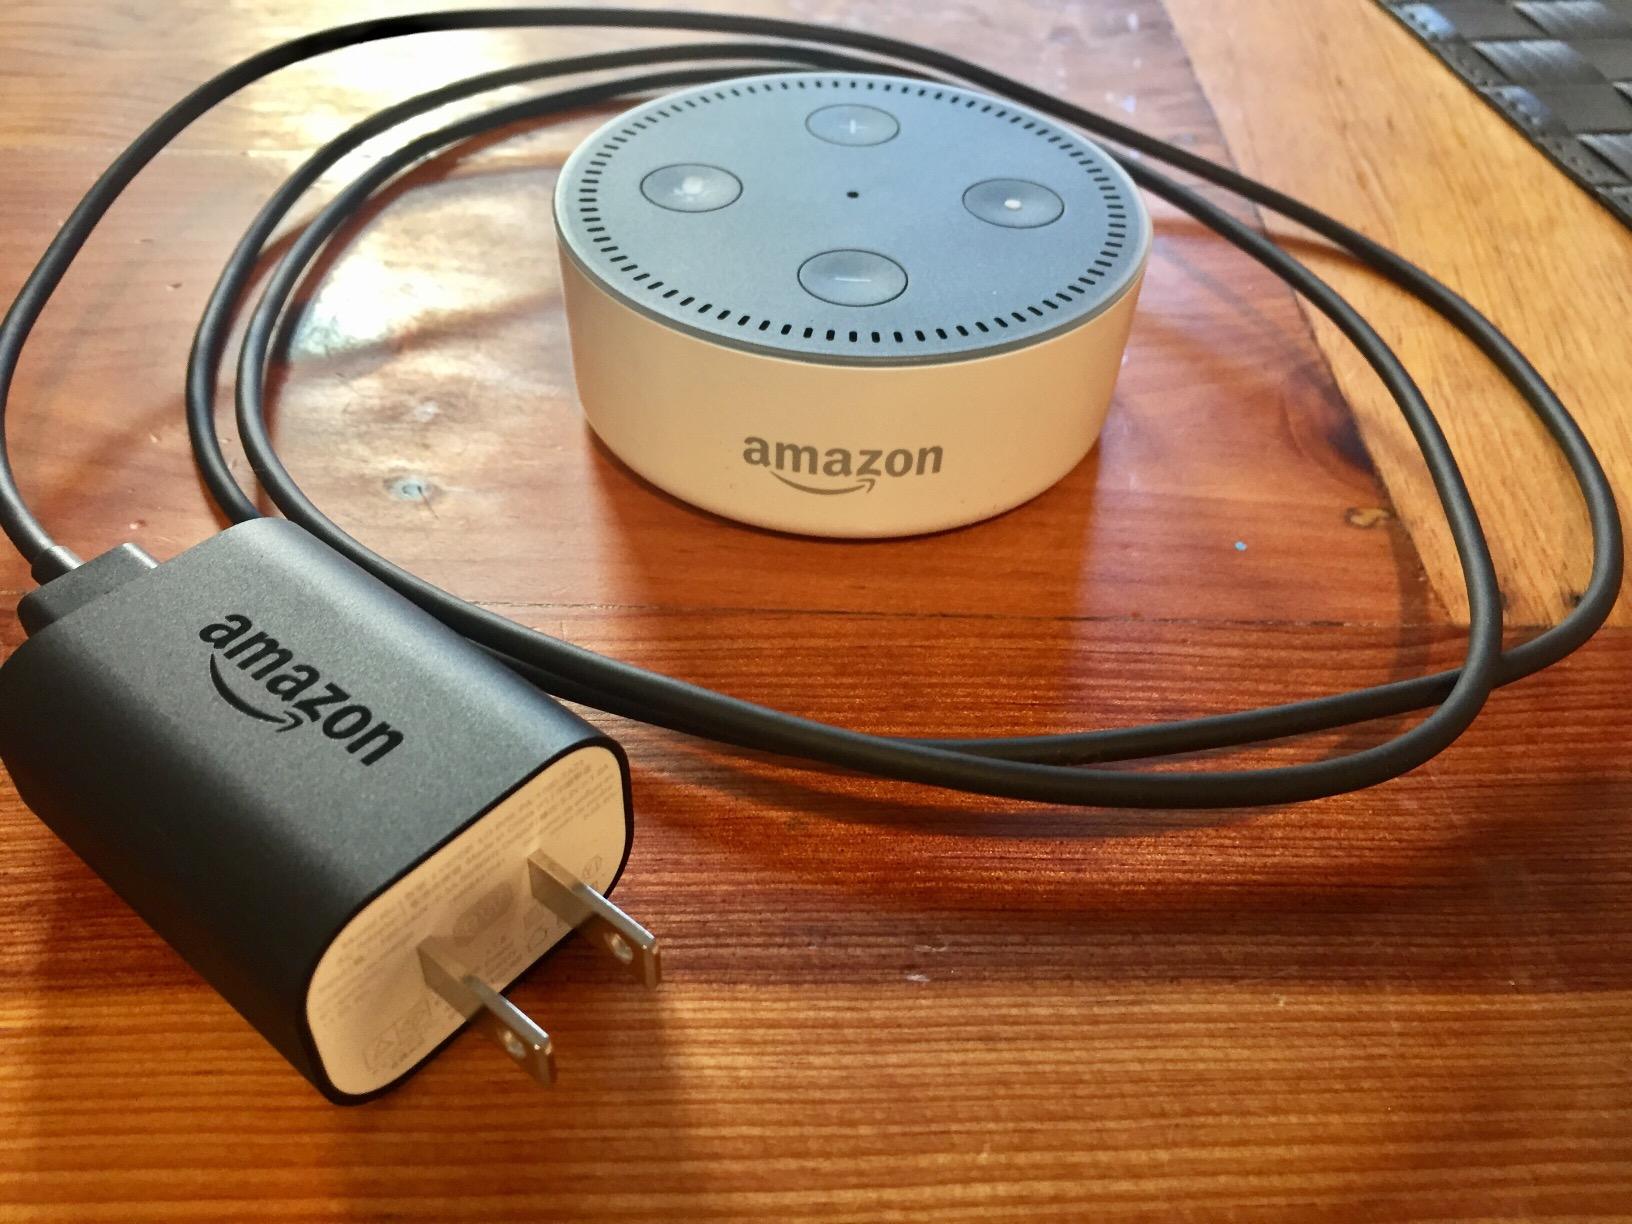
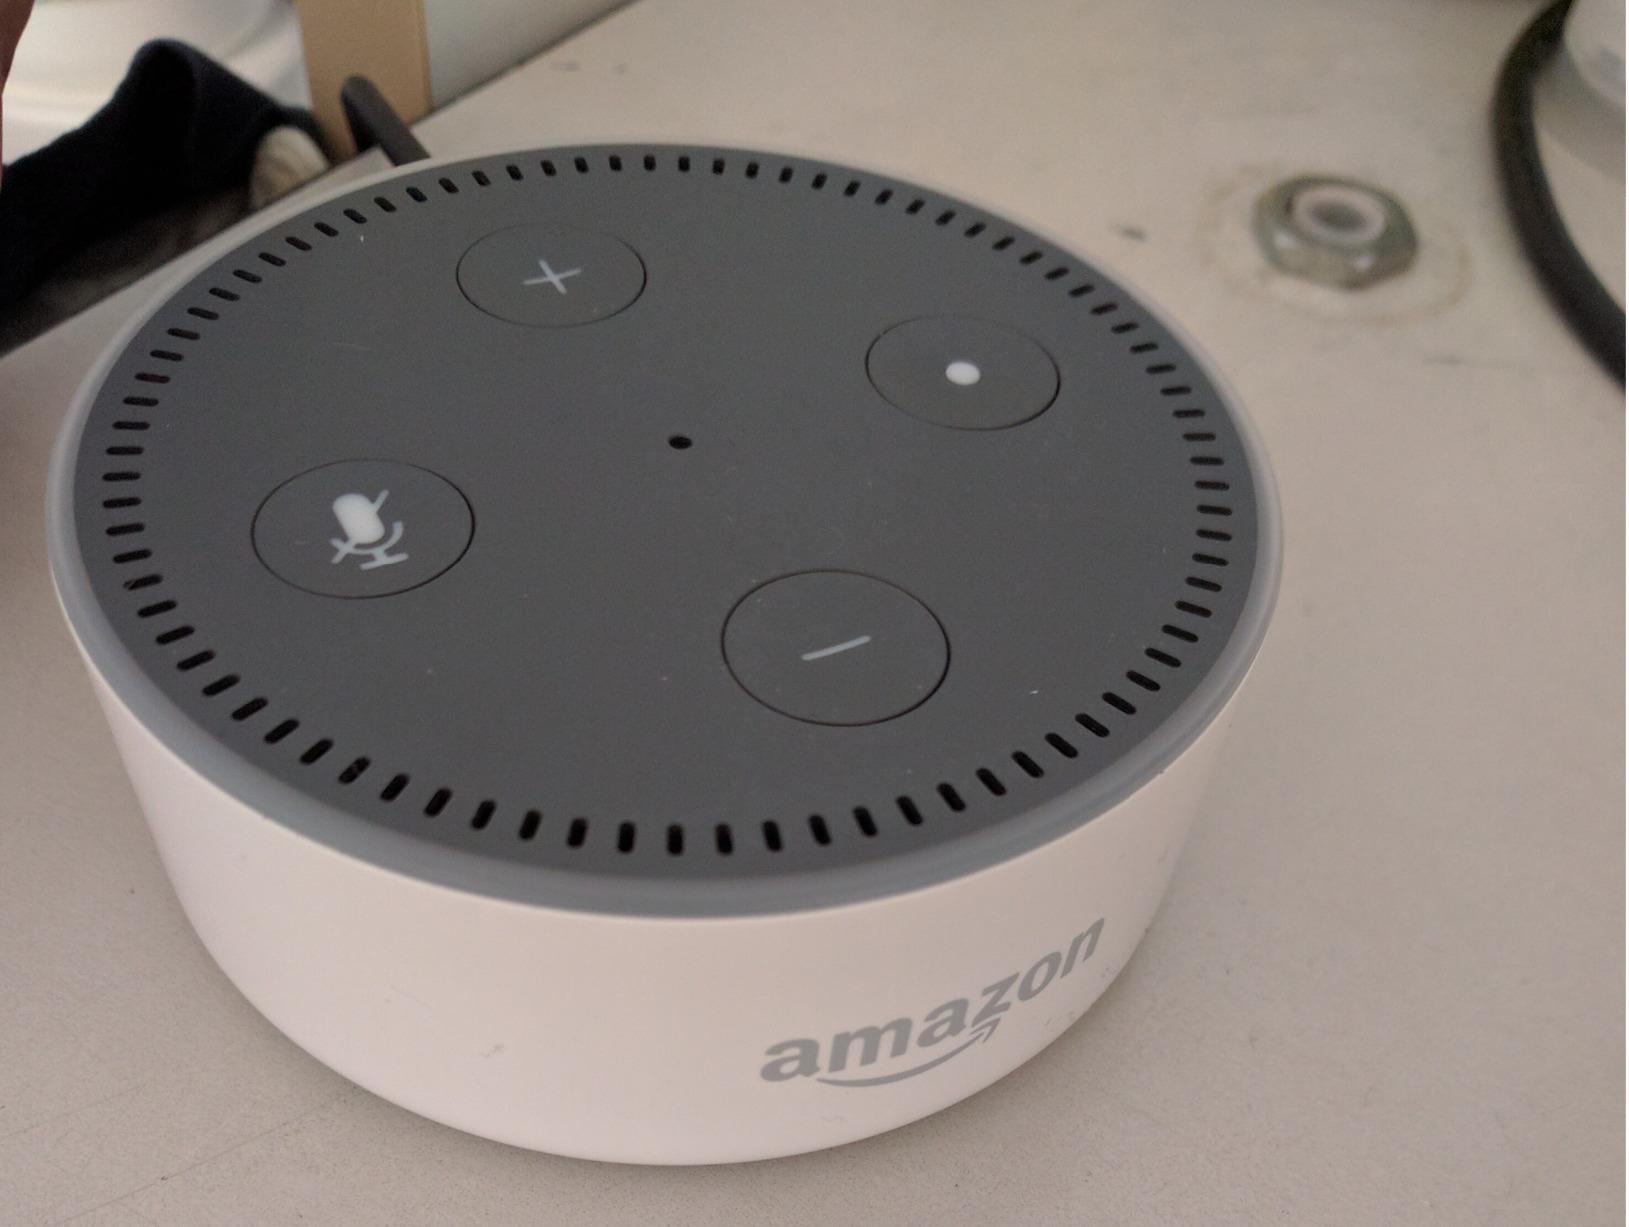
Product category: speaker
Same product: yes